Rugby League European Championship

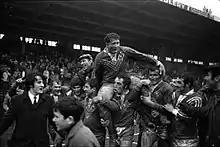
The French captain, Georges Ailleres, carried on his teammates' shoulders after a win against England during the 1969-70 tournament.

The Rugby League European Championships was originally a tri-nations tournament between England, Wales, and France playing each other in a single round robin. The tournament was played annually, with the exception of the years of the Second World War.